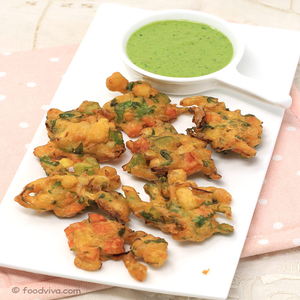
Dish: pakora